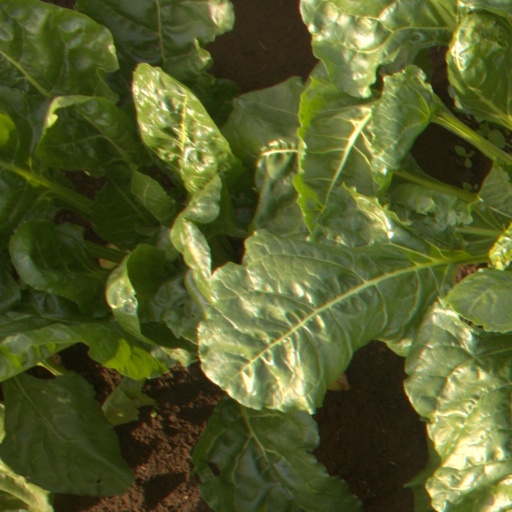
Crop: sugar beet